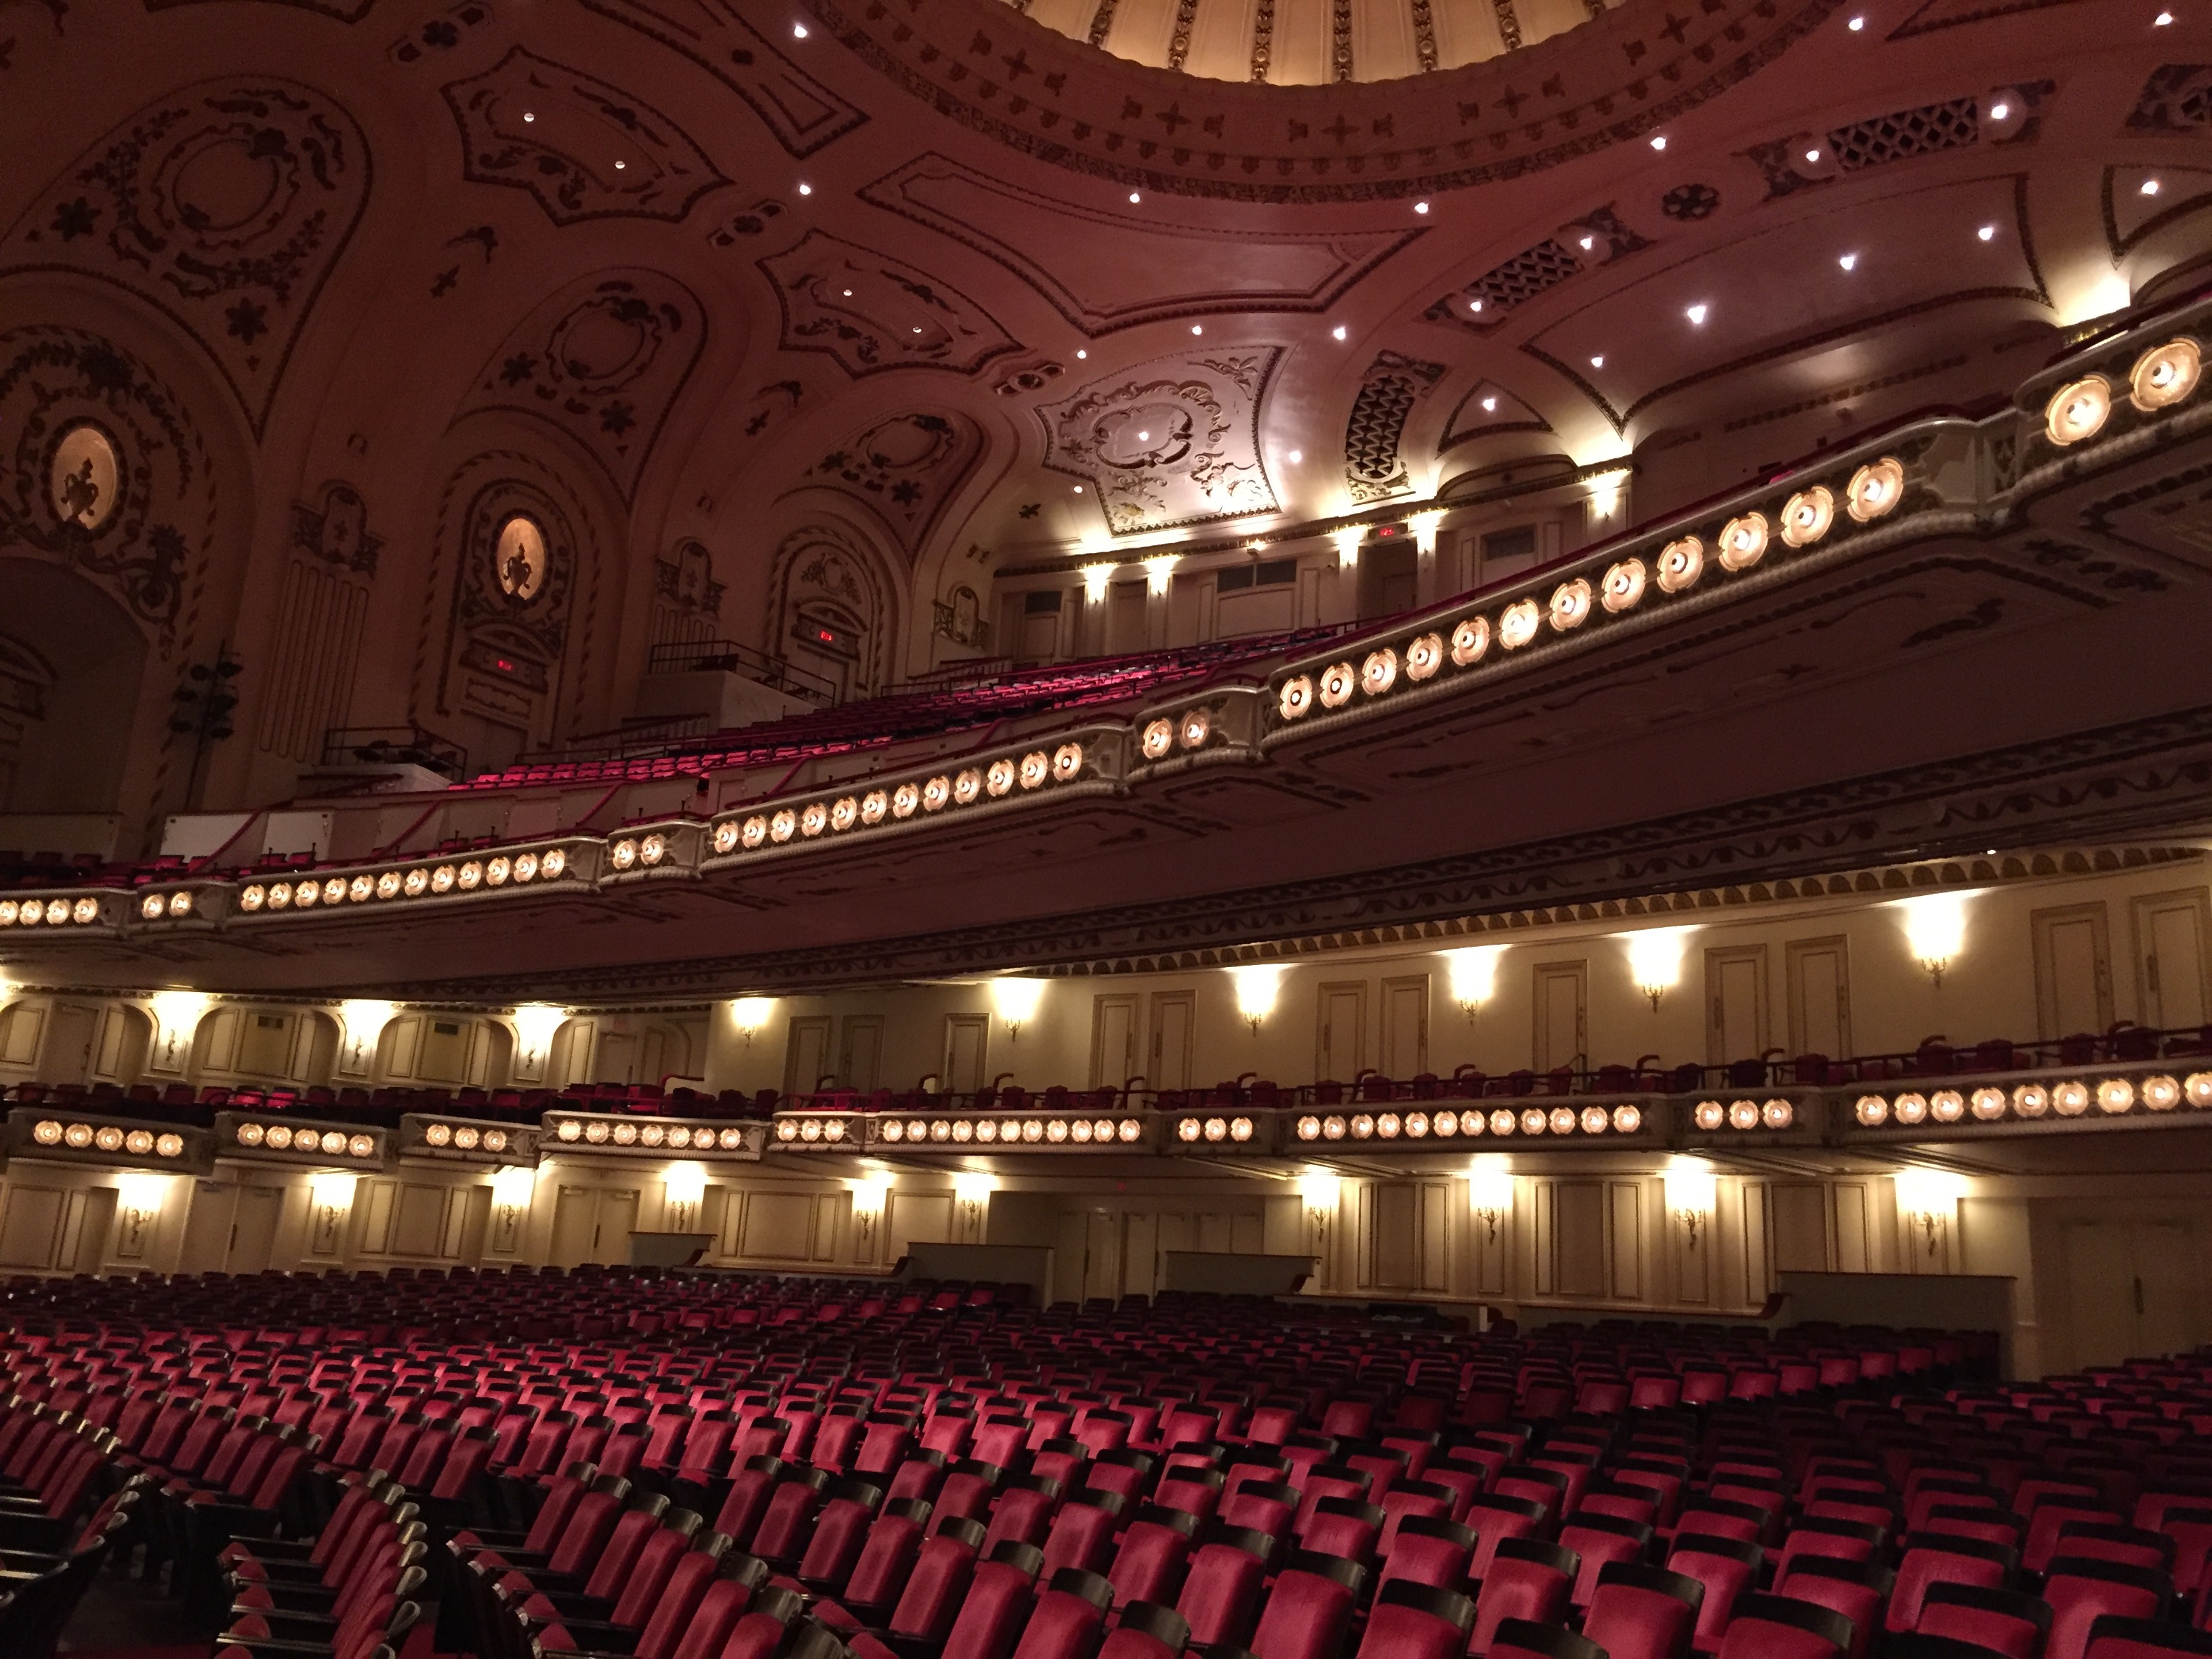
music, architecture, vintage, auditorium, interior, building, old, city, concert, audience, red, hall, opera house, attraction, concert hall, theatre, arena, stage, classical, orchestra, performance, sound, culture, theater, history, seats, ballroom, event, entertainment, performing arts, philharmonic, convention center, musical theatre, function hall, music venue, performing arts center